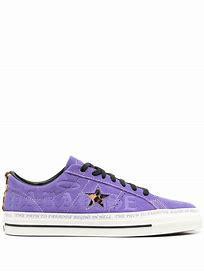
Brand: Converse
Model: One Star Pro